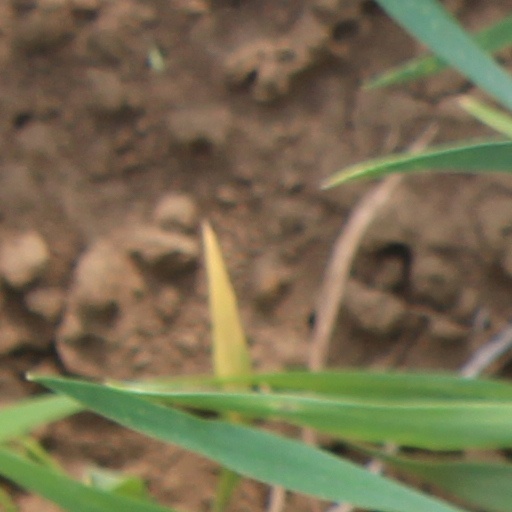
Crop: wheat